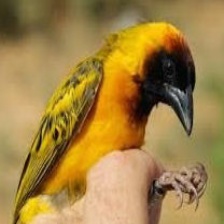
Species: EASTERN GOLDEN WEAVER
Scientific name: PLOCEUS SUBAUREUS